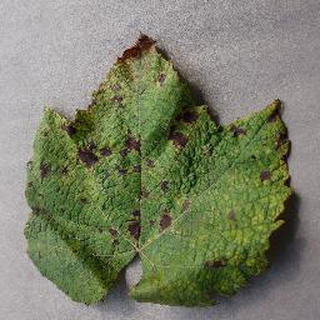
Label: grape_leaf_blight